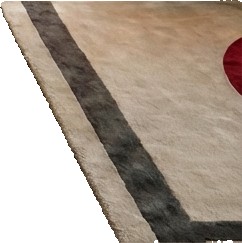
Surface category: rug